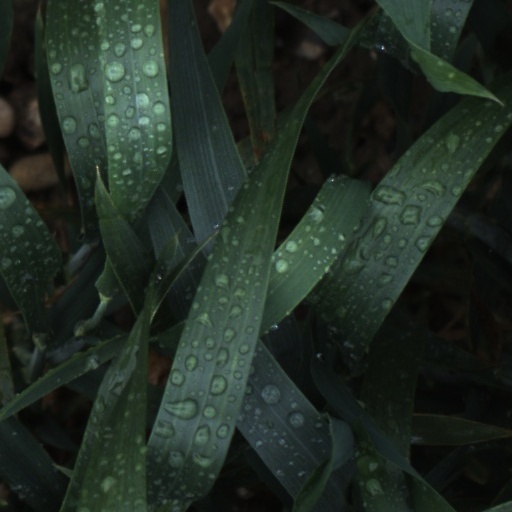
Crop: wheat